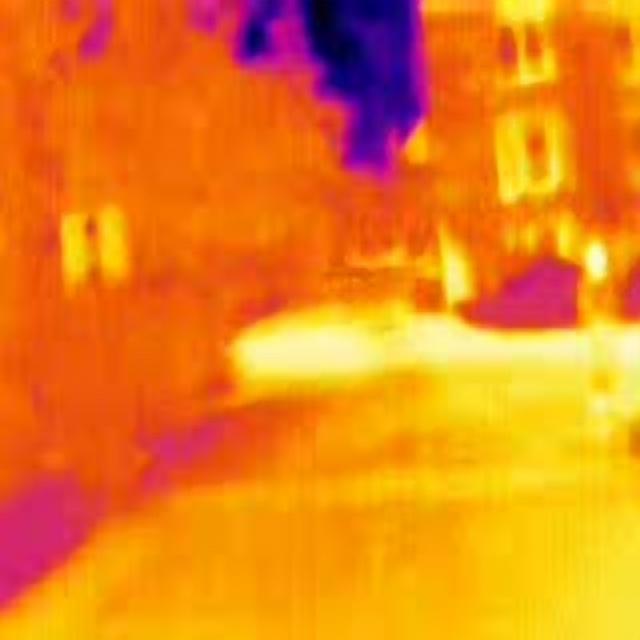
Detected objects:
label: person